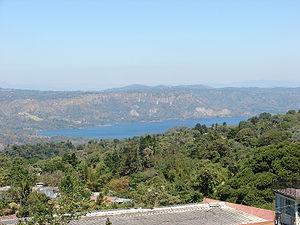
Le lac Ilopango, en espagnol Lago de Ilopango, est le plus grand lac du Salvador et un volcan constitué d'une caldeira et de quelques dômes de lave.